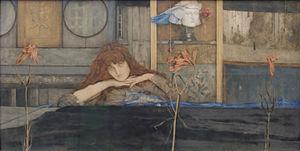
La Rose-Croix esthétique, ou ordre du Temple de la Rose-Croix, est un mouvement artistique, à la fois proche du symbolisme et de l'ésotérisme fin de siècle, créé par Joséphin Peladan en 1890.
Le symbolisme est un mouvement littéraire et artistique apparu en France, en Belgique et en Russie à la fin du XIXᵉ siècle, en réaction au naturalisme et au mouvement parnassien.
Fernand-Edmond-Jean-Marie Khnopff est un peintre, dessinateur, photographe et graveur symboliste belge né à Grembergen le 12 septembre 1858 et mort à Bruxelles le 12 novembre 1921.
Au début du XVIIᵉ siècle paraissent en Allemagne les manifestes de la fraternité de la Rose-Croix. La Rose-Croix y est présentée comme un ordre secret qui aurait été fondé au XVᵉ siècle par un personnage mythique, Christian Rosenkreutz. Relevant de l'hermétisme chrétien, du néoplatonisme et de paracelsisme, ils en appellent aux savants et aux gouvernants de l'Europe, proposant de leur révéler leur mystérieuse sagesse. Ils sont vraisemblablement l'œuvre d'un groupe de jeunes théologiens, médecins et philosophes de l'université luthérienne de Tübingen, autour de Johann Valentin Andreae. Ils eurent un retentissement considérable à l'époque, suscitant enthousiasmes et controverses dans toute l'Europe.